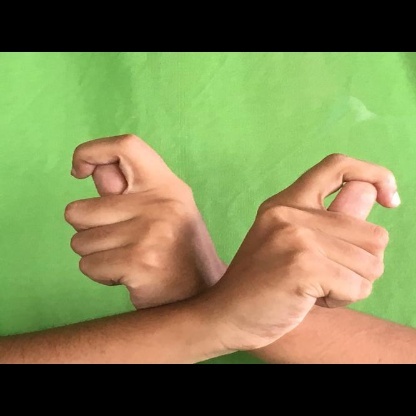
Mudra: Berunda